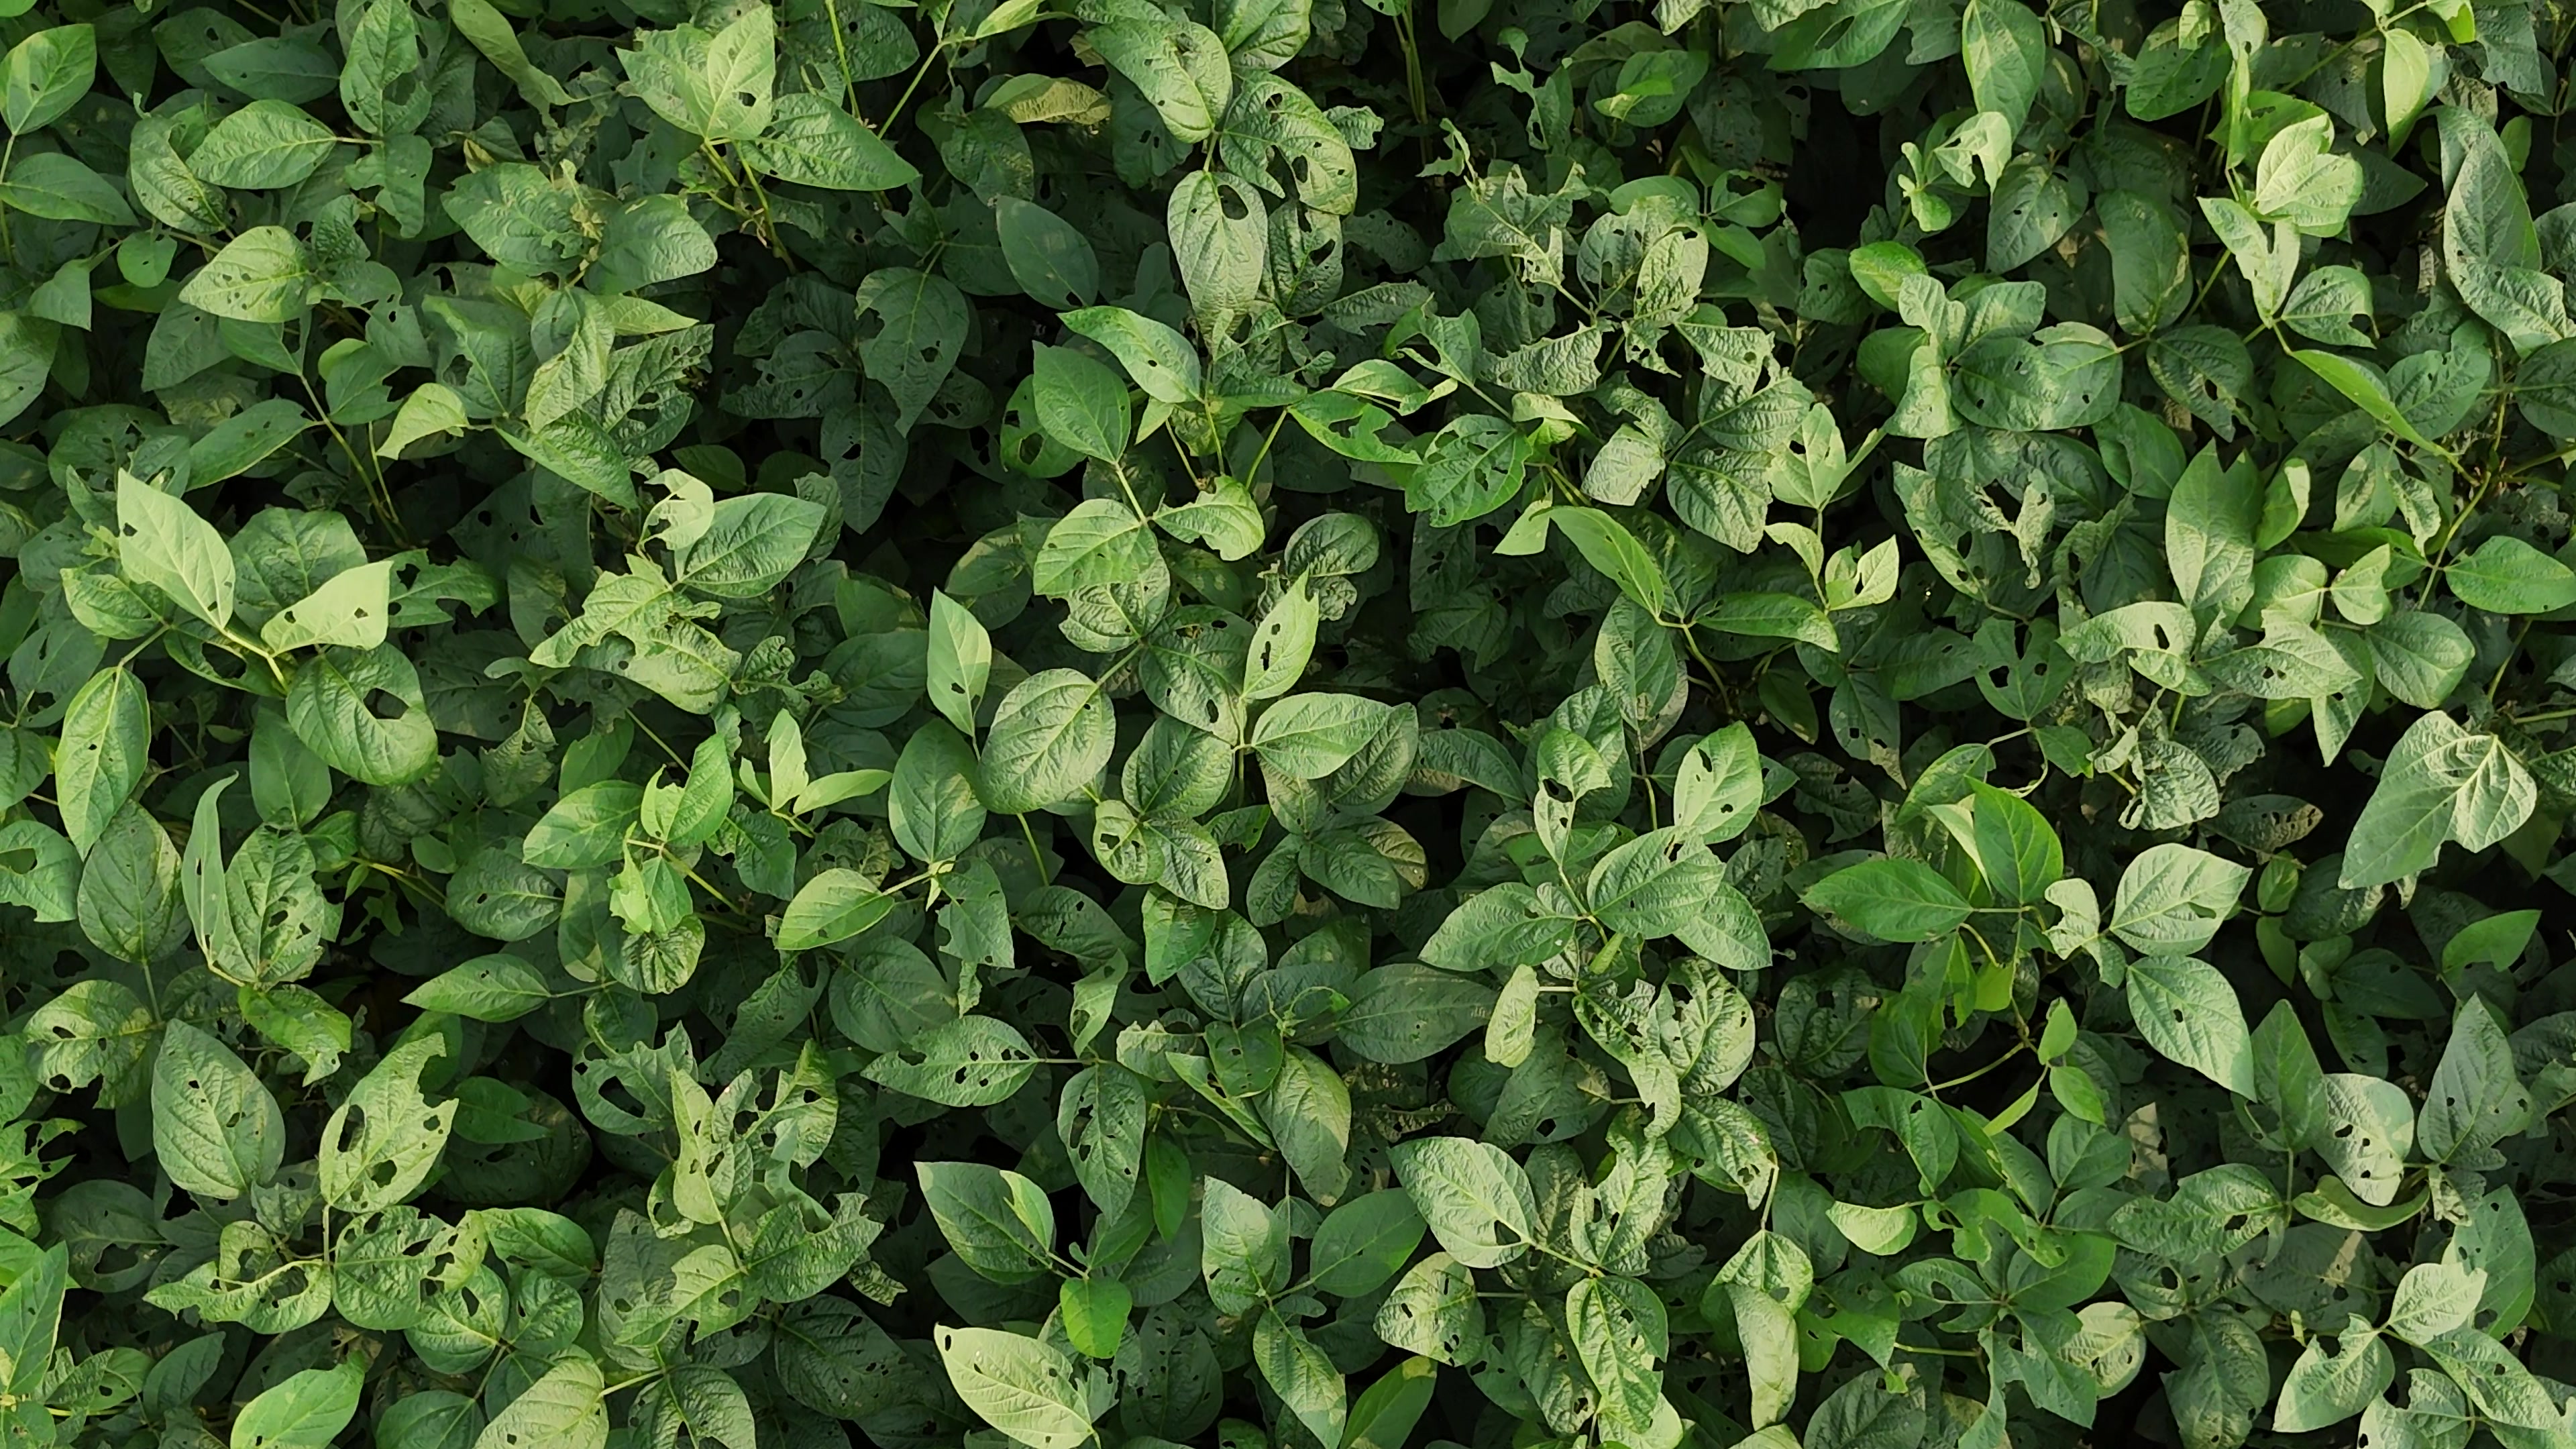
Label: Semilooper_Pest